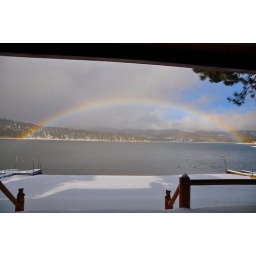
the rainbow starts and ends in big bear lake